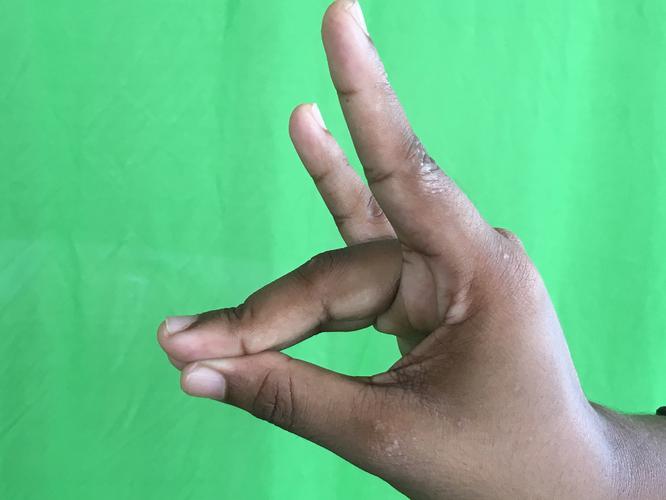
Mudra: Simhamukham
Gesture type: single_hand